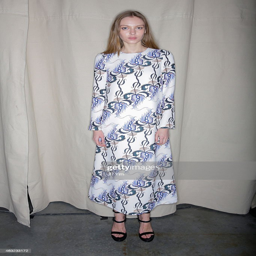
a model poses backstage during fall .